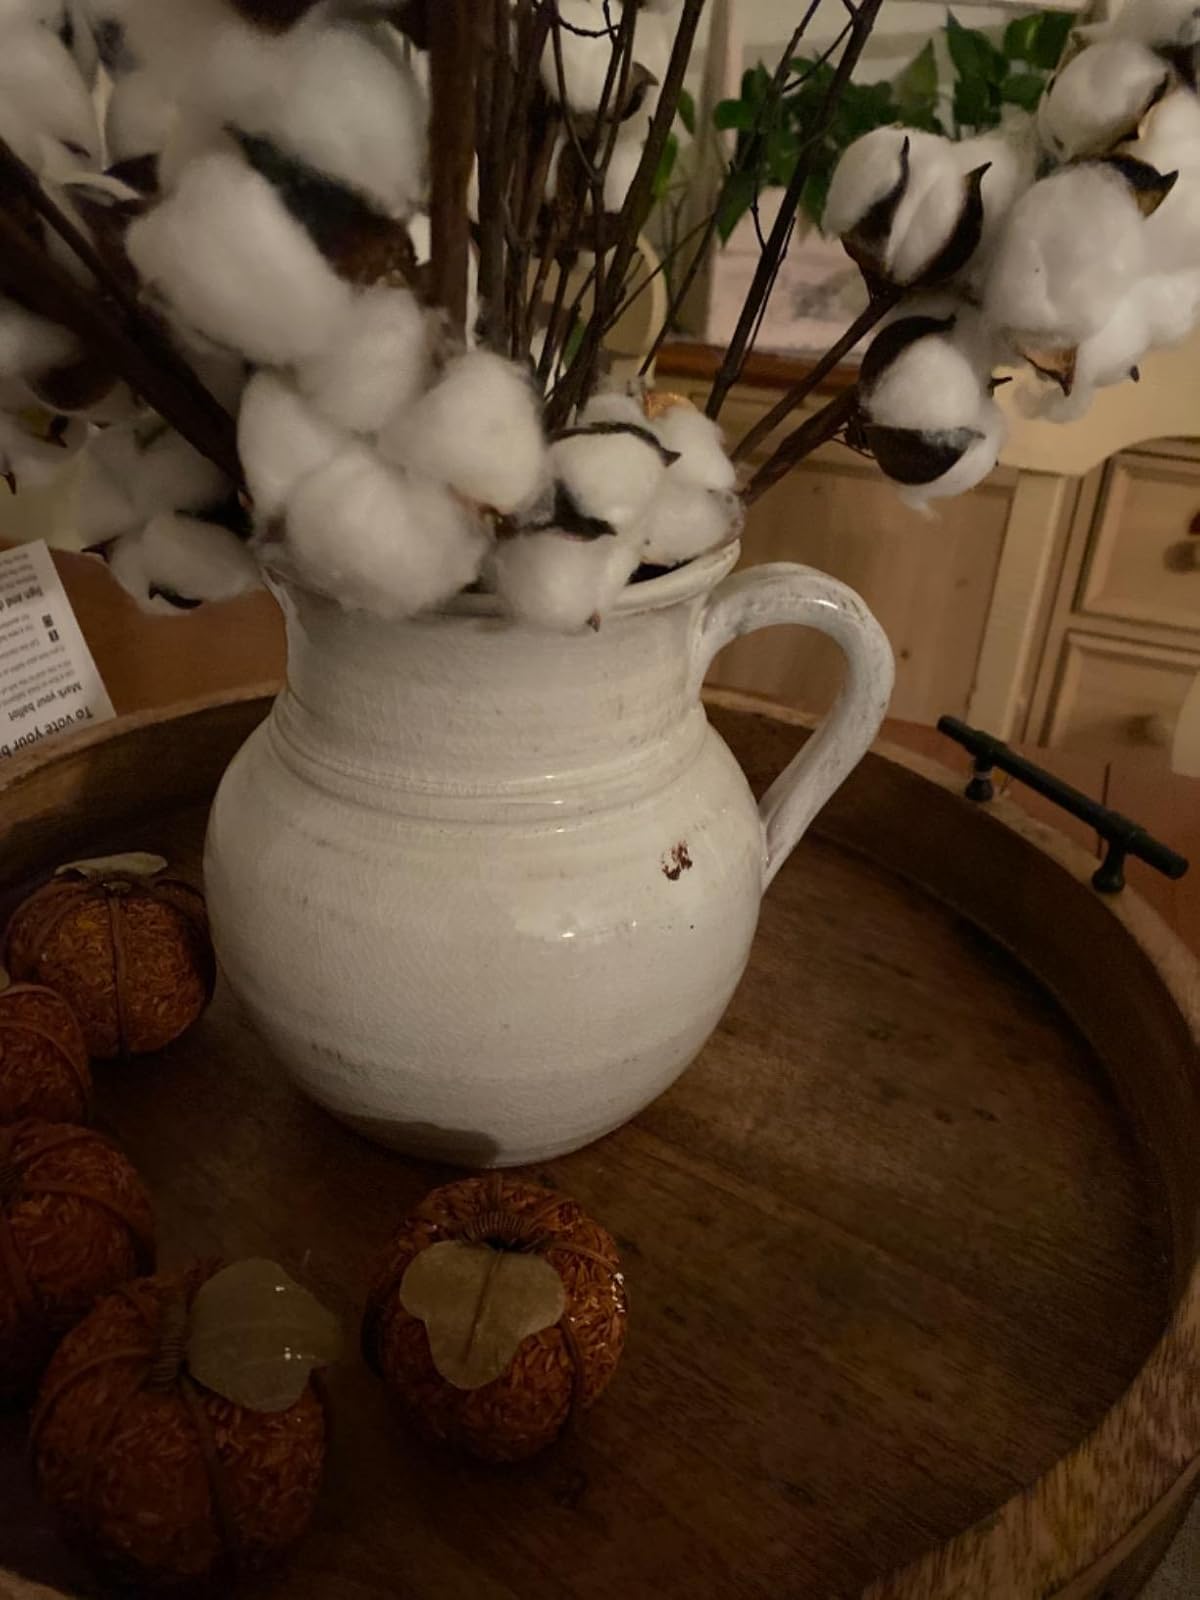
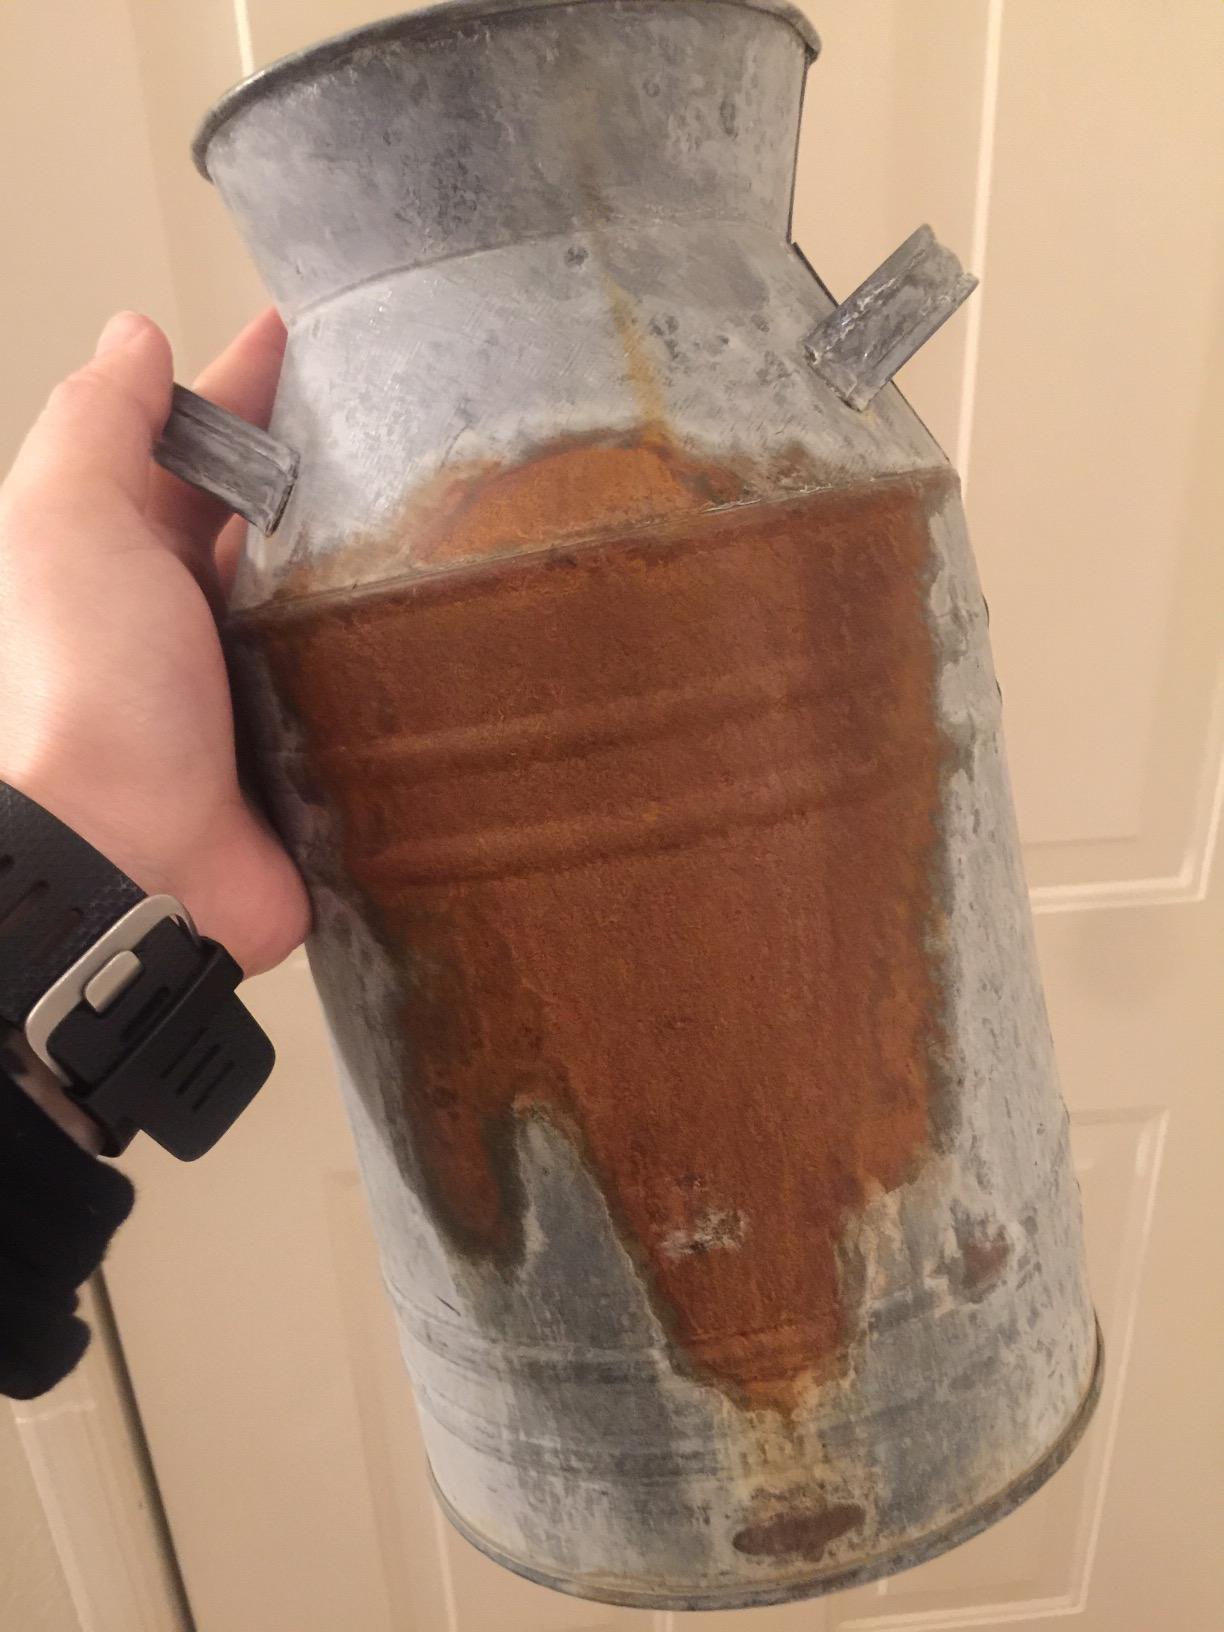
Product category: vase
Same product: no